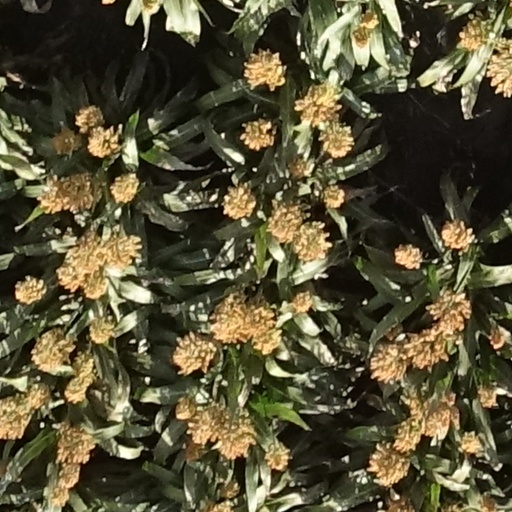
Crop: sorghum